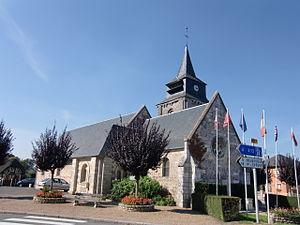
église de Saint-Maclou (Eure, Normandie, France)
Saint-Maclou est une commune française située dans le département de l'Eure, en région Normandie.